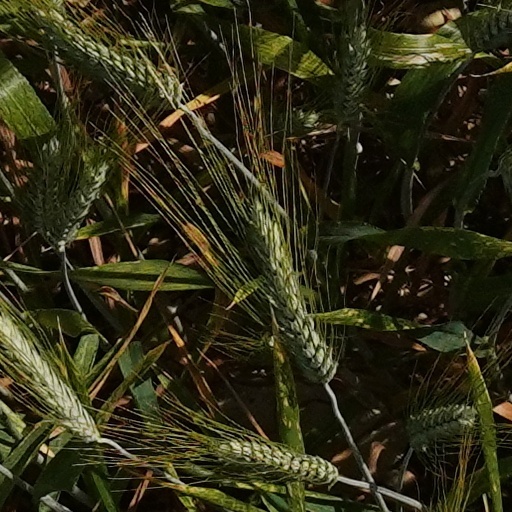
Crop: wheat